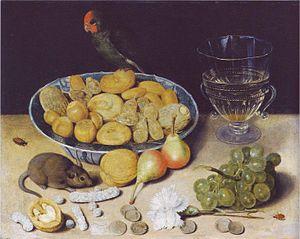
Au cours de l'histoire, ces rongeurs sont fréquemment confondus et partagent bien souvent un même aspect culturel. Depuis la Préhistoire, les « rats » et les « souris » ont toujours accompagné l'Homme. De ce fait, ce sont des animaux qui occupent une très forte symbolique et qui sont fortement présents dans les domaines folkloriques et artistiques. Dans certaines de ses fables, Jean de La Fontaine emploie aussi bien le terme de rat que celui de souris pour désigner le même animal. Impossible alors de savoir auquel des deux rongeurs le poète fait référence. De même, si la Batrachomyomachia attribuée à Homère est traduite par « La Bataille des grenouilles et des rats » elle est traduite dans d'autres langues par « La Bataille des grenouilles et des souris » comme c'est le cas par exemple en anglais ou encore en espagnol. Dans les fables d'Ésope, le problème est le même. On retrouve également cette assimilation en Asie. Ainsi Mûshika, la monture du dieu Ganesh peut être un rat comme elle peut être une souris et dans l'astrologie chinoise, le premier signe du zodiaque est le rat mais il est parfois désigné sous le nom de souris.